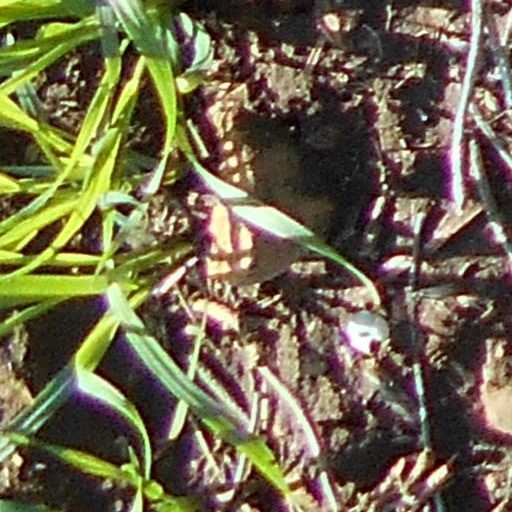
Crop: wheat